Battle of Nowo Schwerschen

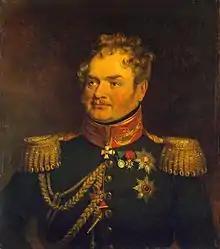
Count Charles-Marie de Lambert

The Battle of Nowo Schwerschen was fought on Friday, 13 November 1812, near , part of the Russian Empire at the time. An unexperienced Polish force under General was defeated by seasoned Russian forces led by Count Lambert from Admiral Chichagov's Army of the Danube.